John Ingram (politician)

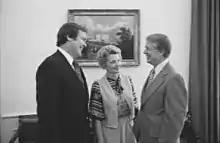
Ingram with President Jimmy Carter in 1978

He practiced as an attorney, serving on the board of directors of the North Carolina Bar Association. He served as a lawyer in the JAG Corps. After serving, he returned to North Carolina where he started his political career.